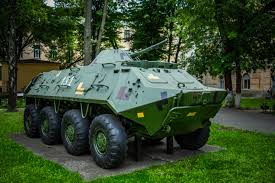
Label: BTR